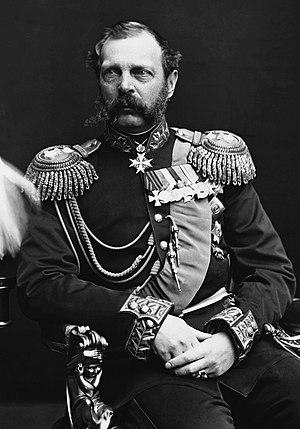
Cadette de la dynastie des Oldenbourg, la maison de Holstein-Gottorp a régné sur la Suède entre 1751 et 1818, la Russie de 1762 à 1917, l'Oldenbourg entre 1773 et 1918, et plus brièvement sur la Norvège de 1814 à 1818.